Polarization-maintaining optical fiber

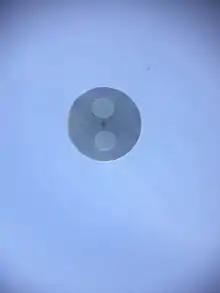
Image of the cross section of a polarization-maintaining optical fiber patch cord, taken with an illuminated microscopic viewer called a fiberscope. The two small, eye-like circles are the stress rods and the tiny circle between them is the core. The larger circle surrounding them is the cladding, usually 125 microns in diameter.

In fiber optics, polarization-maintaining optical fiber (PMF or PM fiber) is a single-mode optical fiber in which linearly polarized light, if properly launched into the fiber, maintains a linear polarization during propagation, exiting the fiber in a specific linear polarization state; there is little or no cross-coupling of optical power between the two polarization modes. Such fiber is used in special applications where preserving polarization is essential.